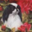
Label: dog